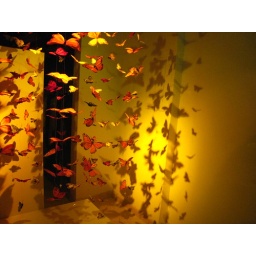
butterflies in north beach